Catharina Haynes

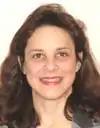

Catharina Jacoba Hendrika Dubbelday Haynes (born November 9, 1963) is a United States circuit judge of the United States Court of Appeals for the Fifth Circuit.